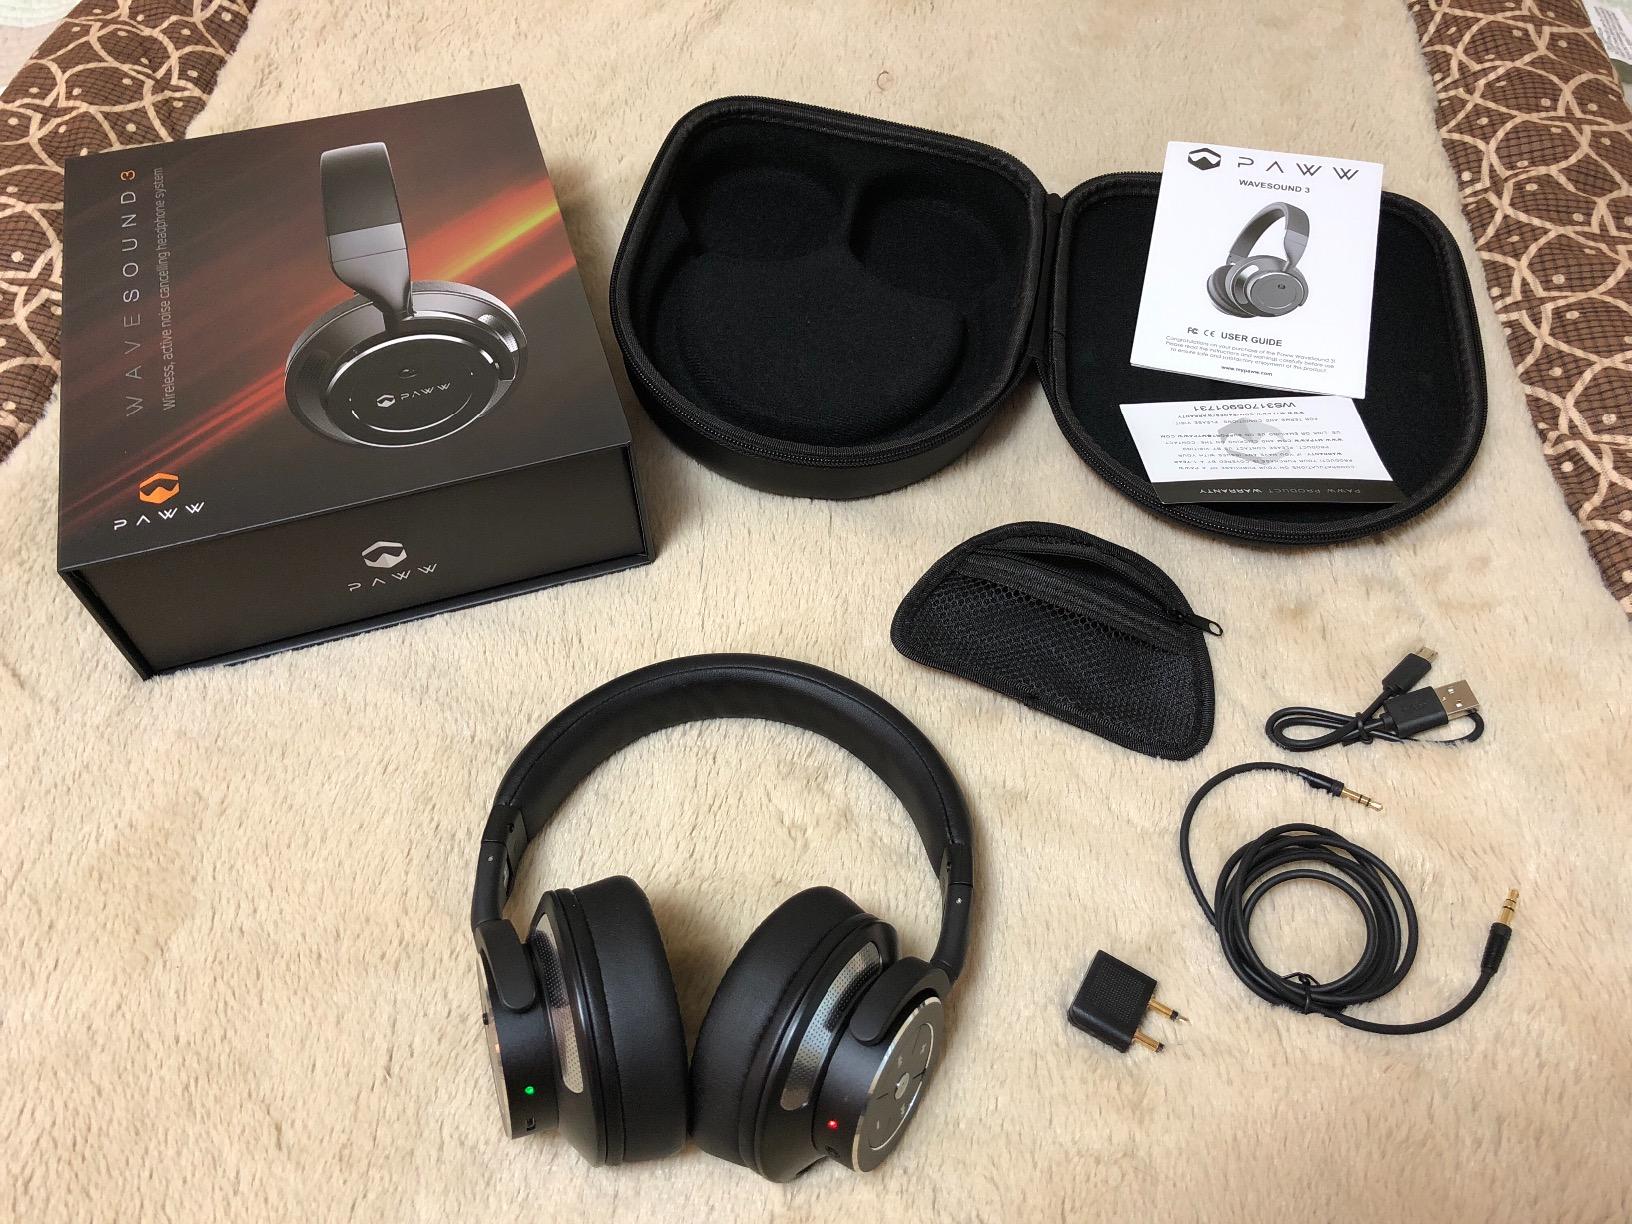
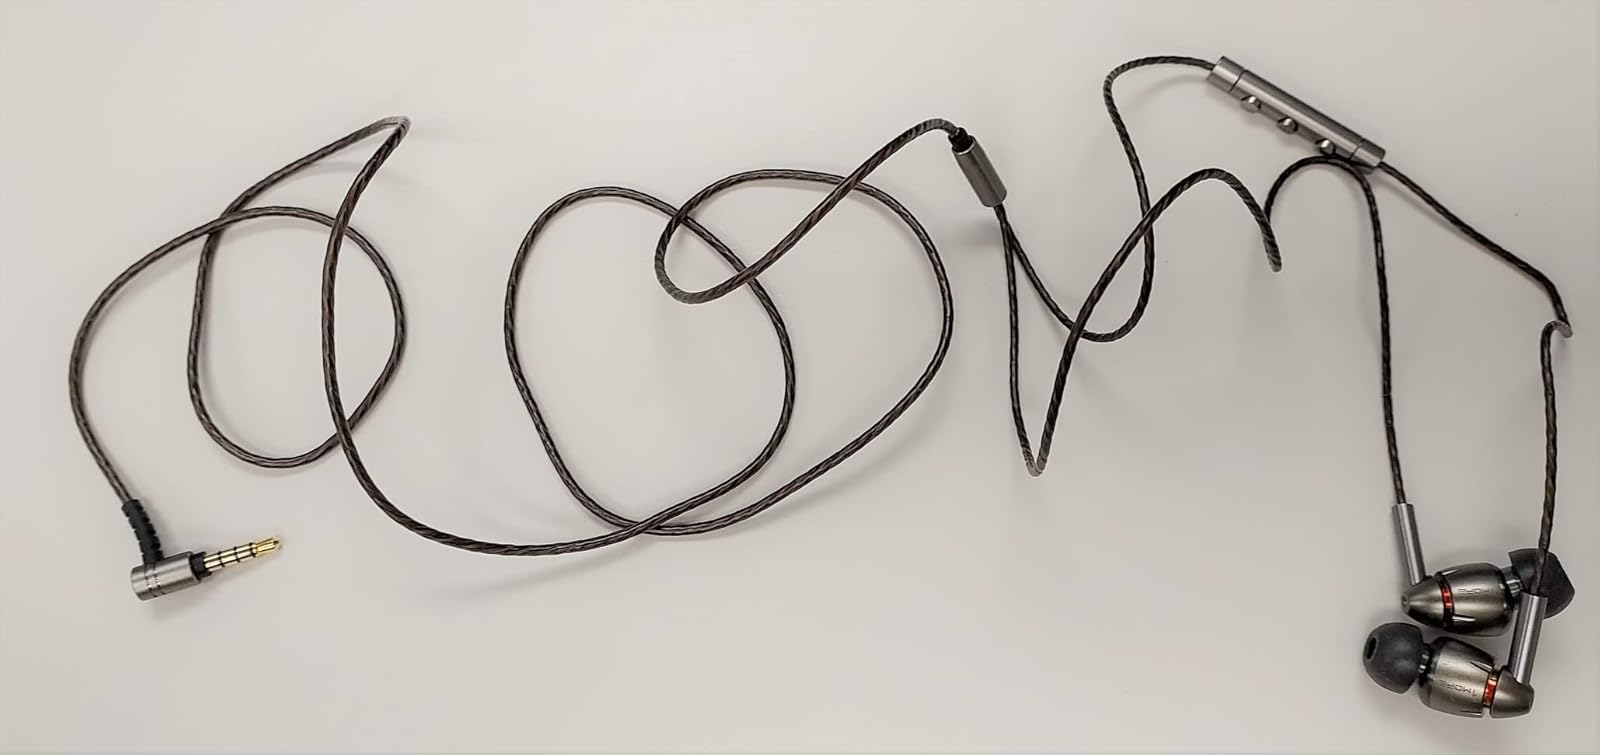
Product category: headphones
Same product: no